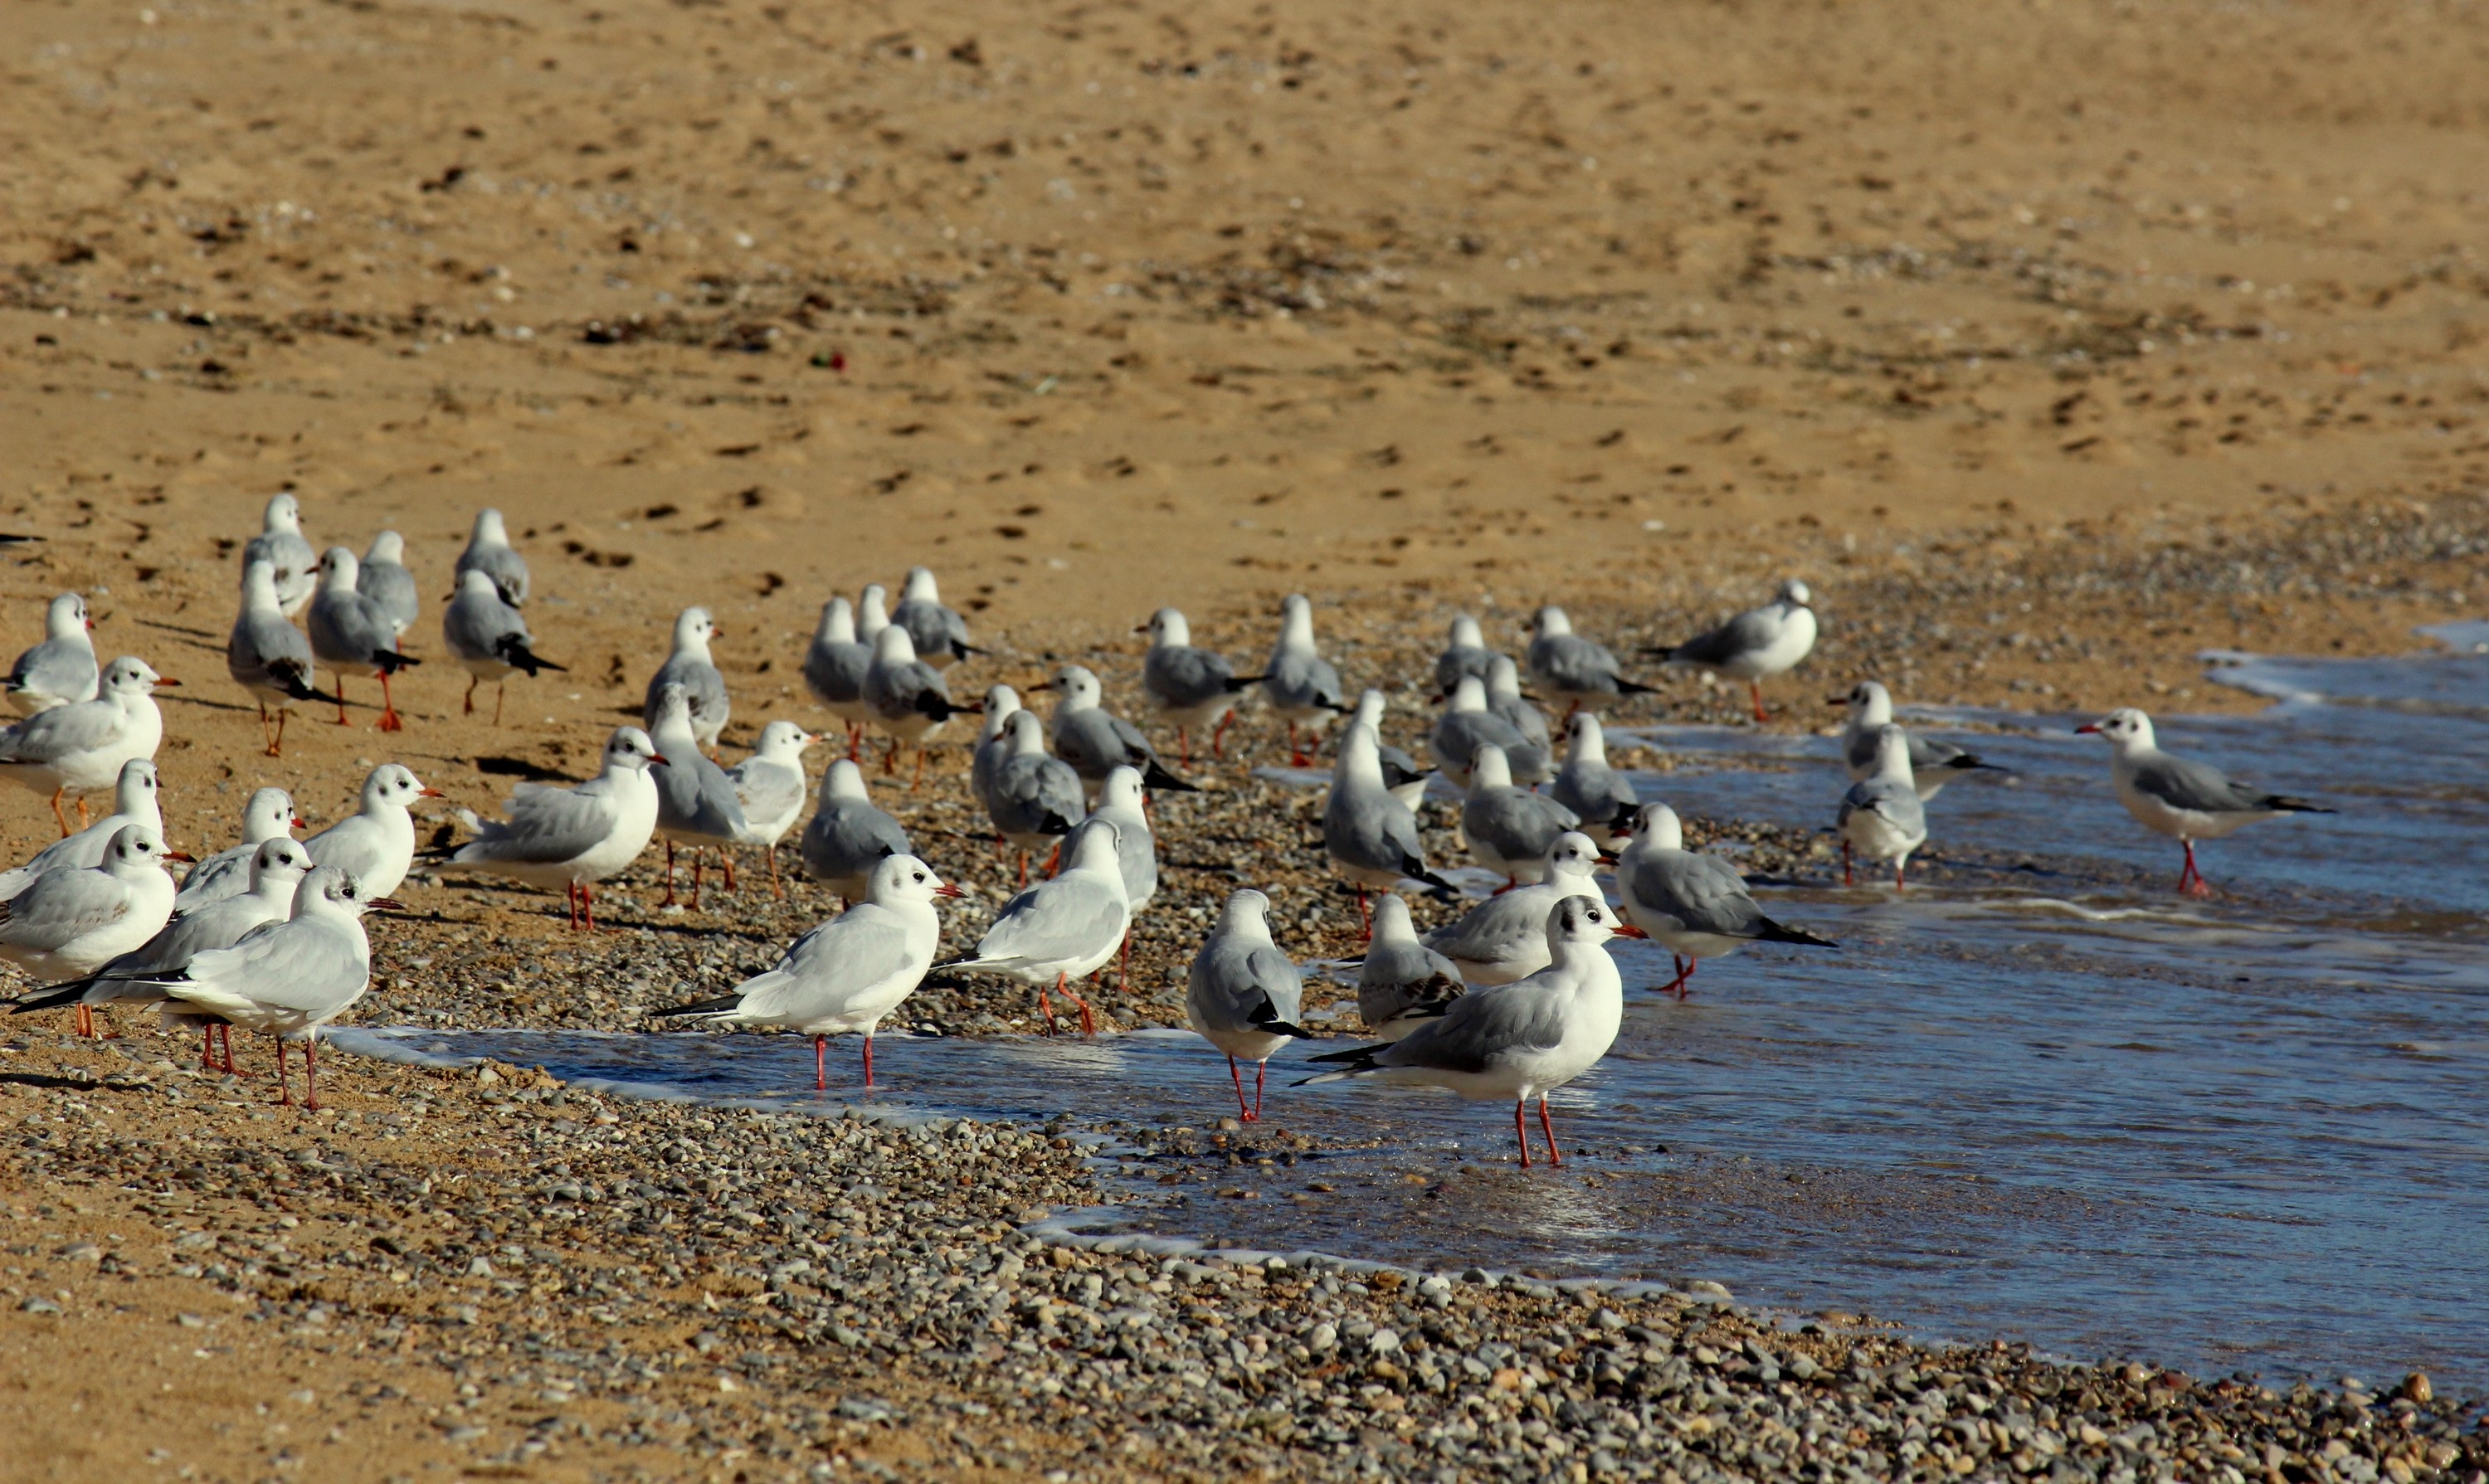
beach, sea, nature, sand, bird, seabird, wildlife, fauna, feathers, seagulls, vertebrate, water bird